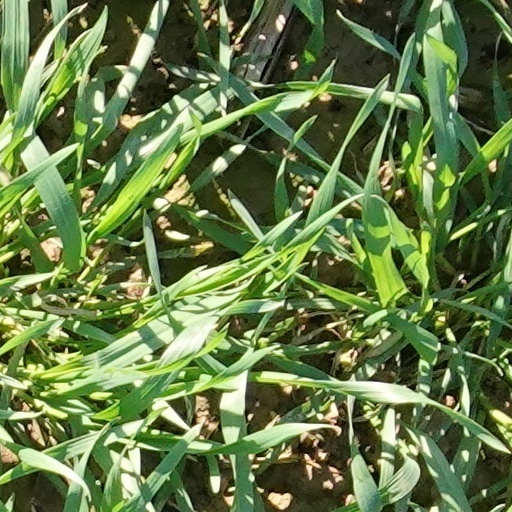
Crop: wheat